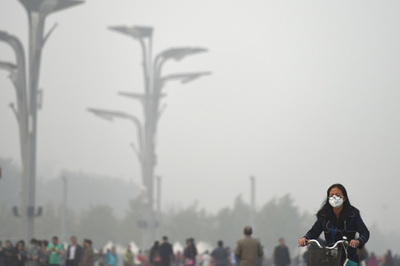
Weather: foggy or hazy